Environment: real
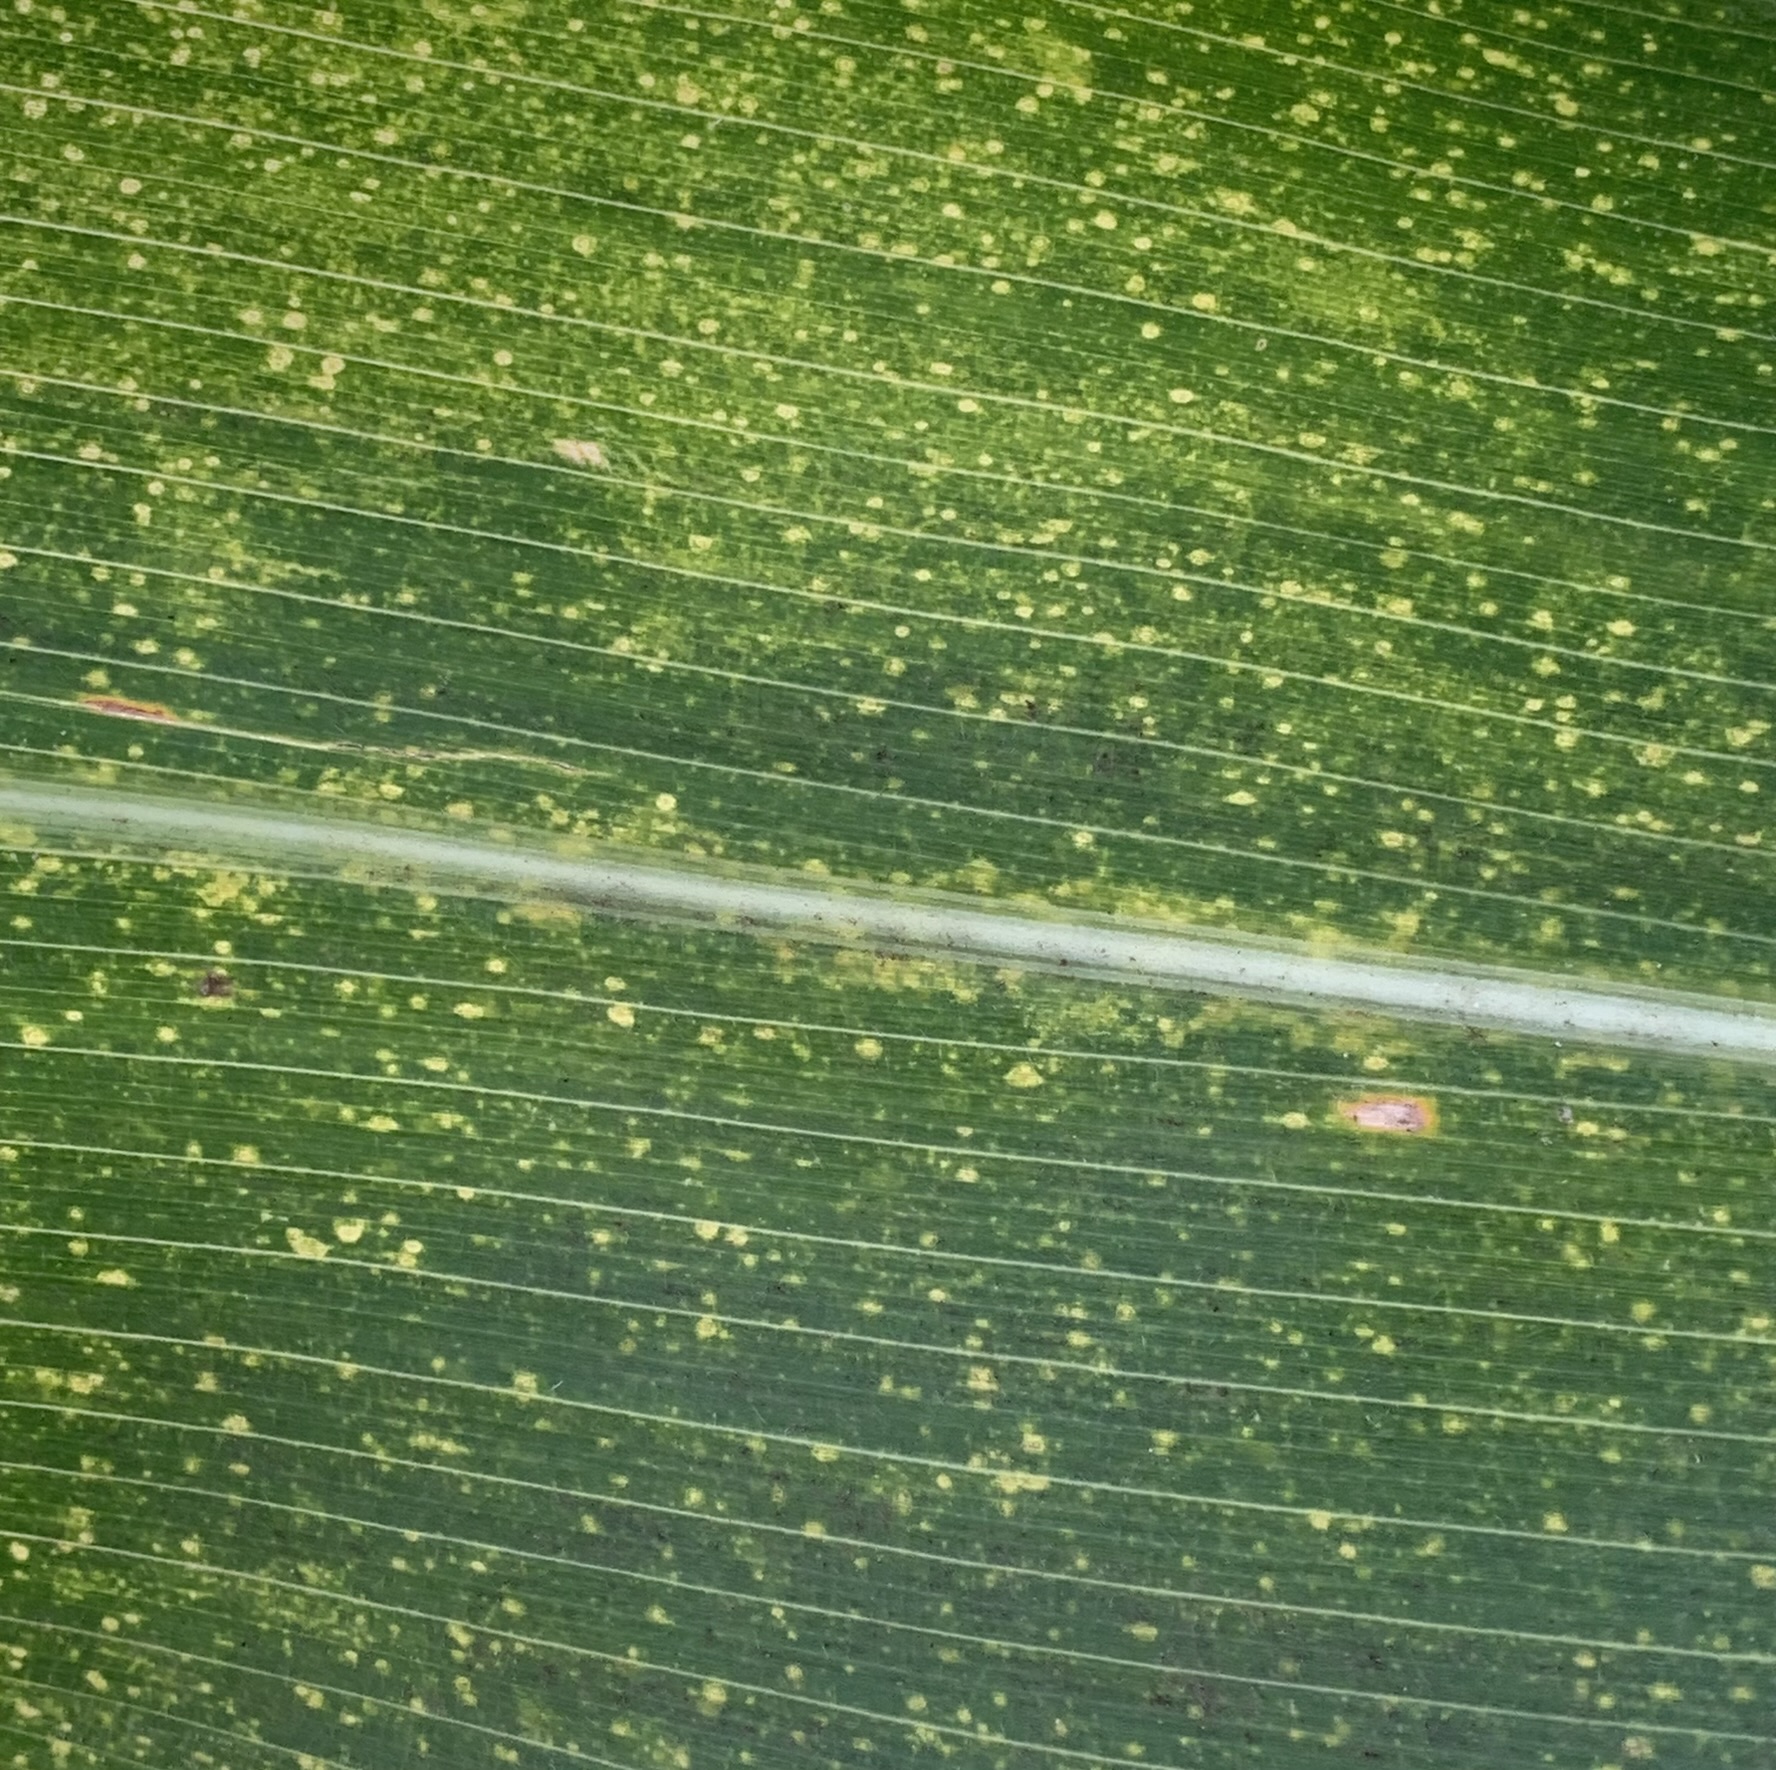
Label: lethal_necrosis